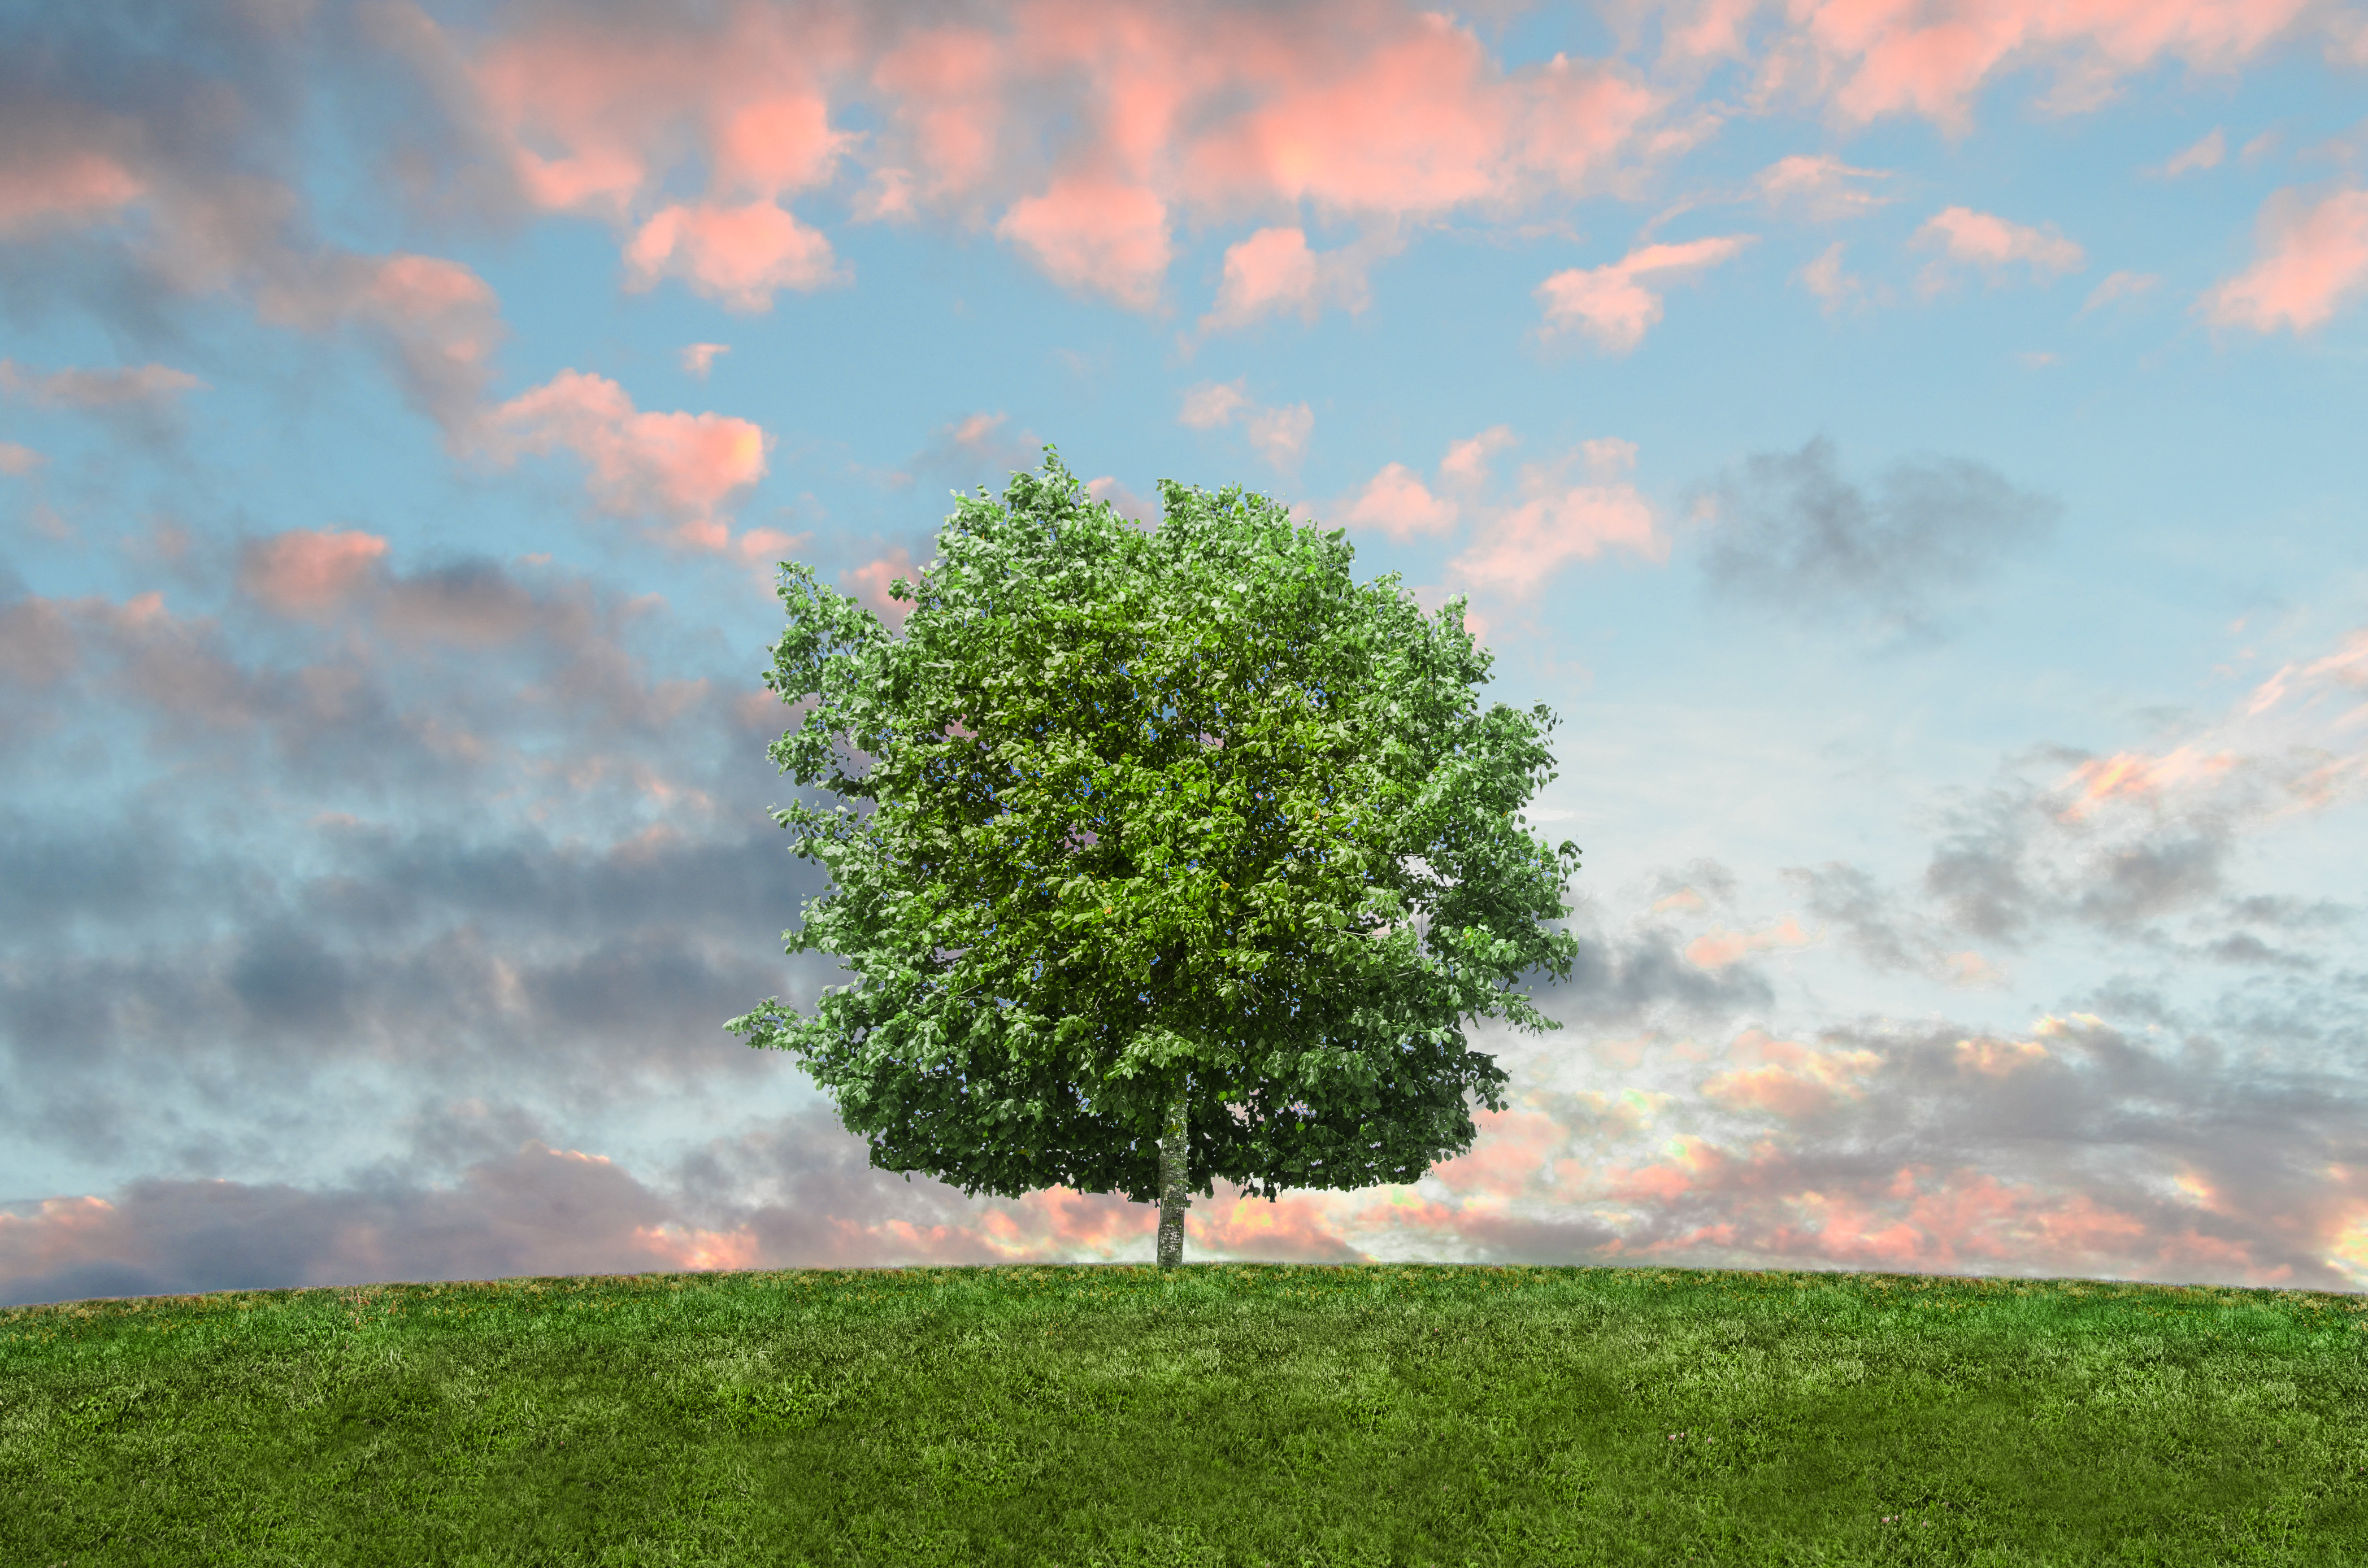
tree, nature, grass, horizon, cloud, plant, sky, sunset, field, lawn, meadow, prairie, sunlight, morning, leaf, flower, environment, green, autumn, plain, eco, outdoors, clouds, grassland, rural area, meteorological phenomenon, woody plant